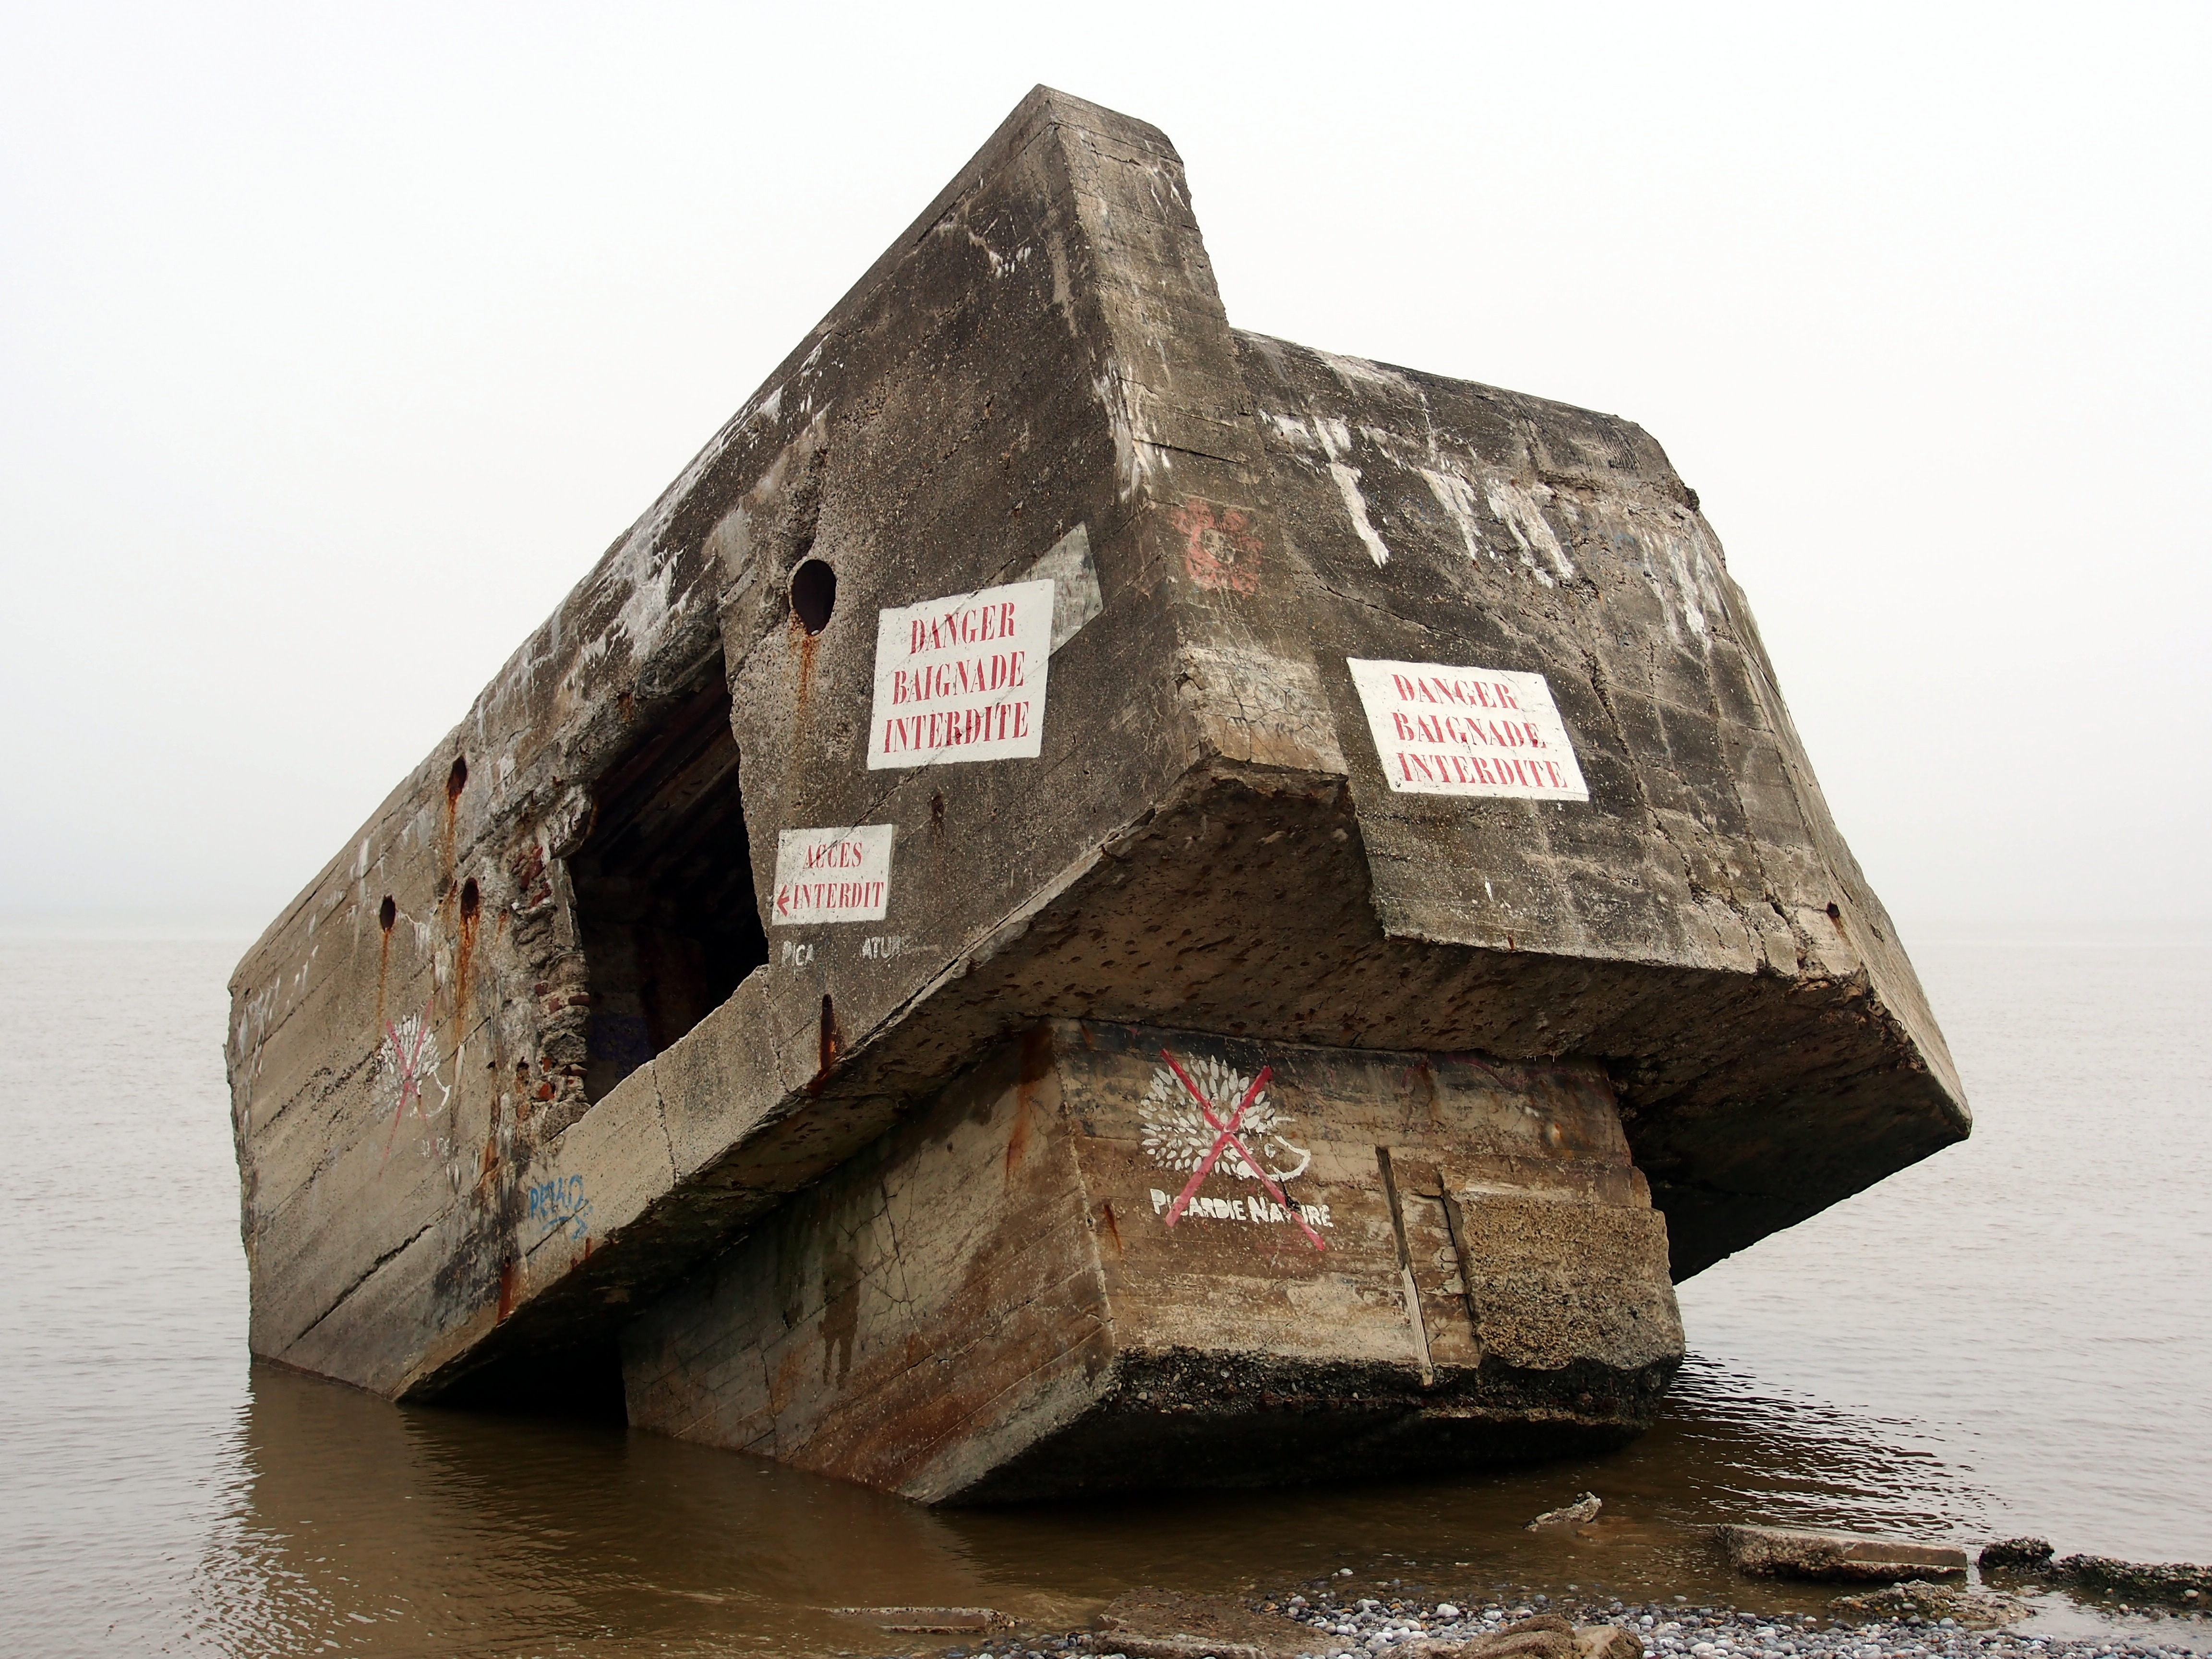
rock, wood, military, france, vehicle, abandoned, historic, fortification, terrain, material, concrete, war, art, defense, bunker, ancient history, casemate, pillbox